Wilbert Lee Evans

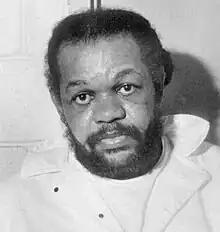

Wilbert Lee Evans (January 20, 1946 – October 17, 1990) was an American convict who was executed in Virginia's electric chair for the murder of 47-year-old Deputy Sheriff William Gene Truesdale in Alexandria, Virginia. Truesdale's murder occurred in 1981 during Evans's attempted escape from custody, as Evans was accused of other crimes in North Carolina, including a previous murder, and had been temporarily transported to Virginia to testify in another man's extradition hearing there.